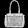
Label: Bag